Jonas Trinkūnas

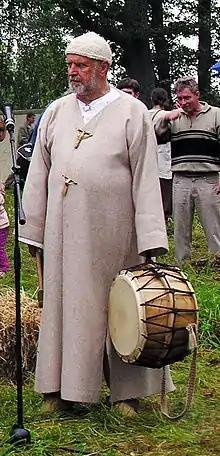
Romuva Krivis (High Priest) Jonas Trinkūnas at the 2009 Baltic historical re-enactment festival Apuolė-854

Jonas Trinkūnas (28 February 1939 – 20 January 2014) was the founder of Lithuania's pagan revival Romuva, as well as being an ethnologist and folklorist.